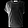
Label: T - shirt / top